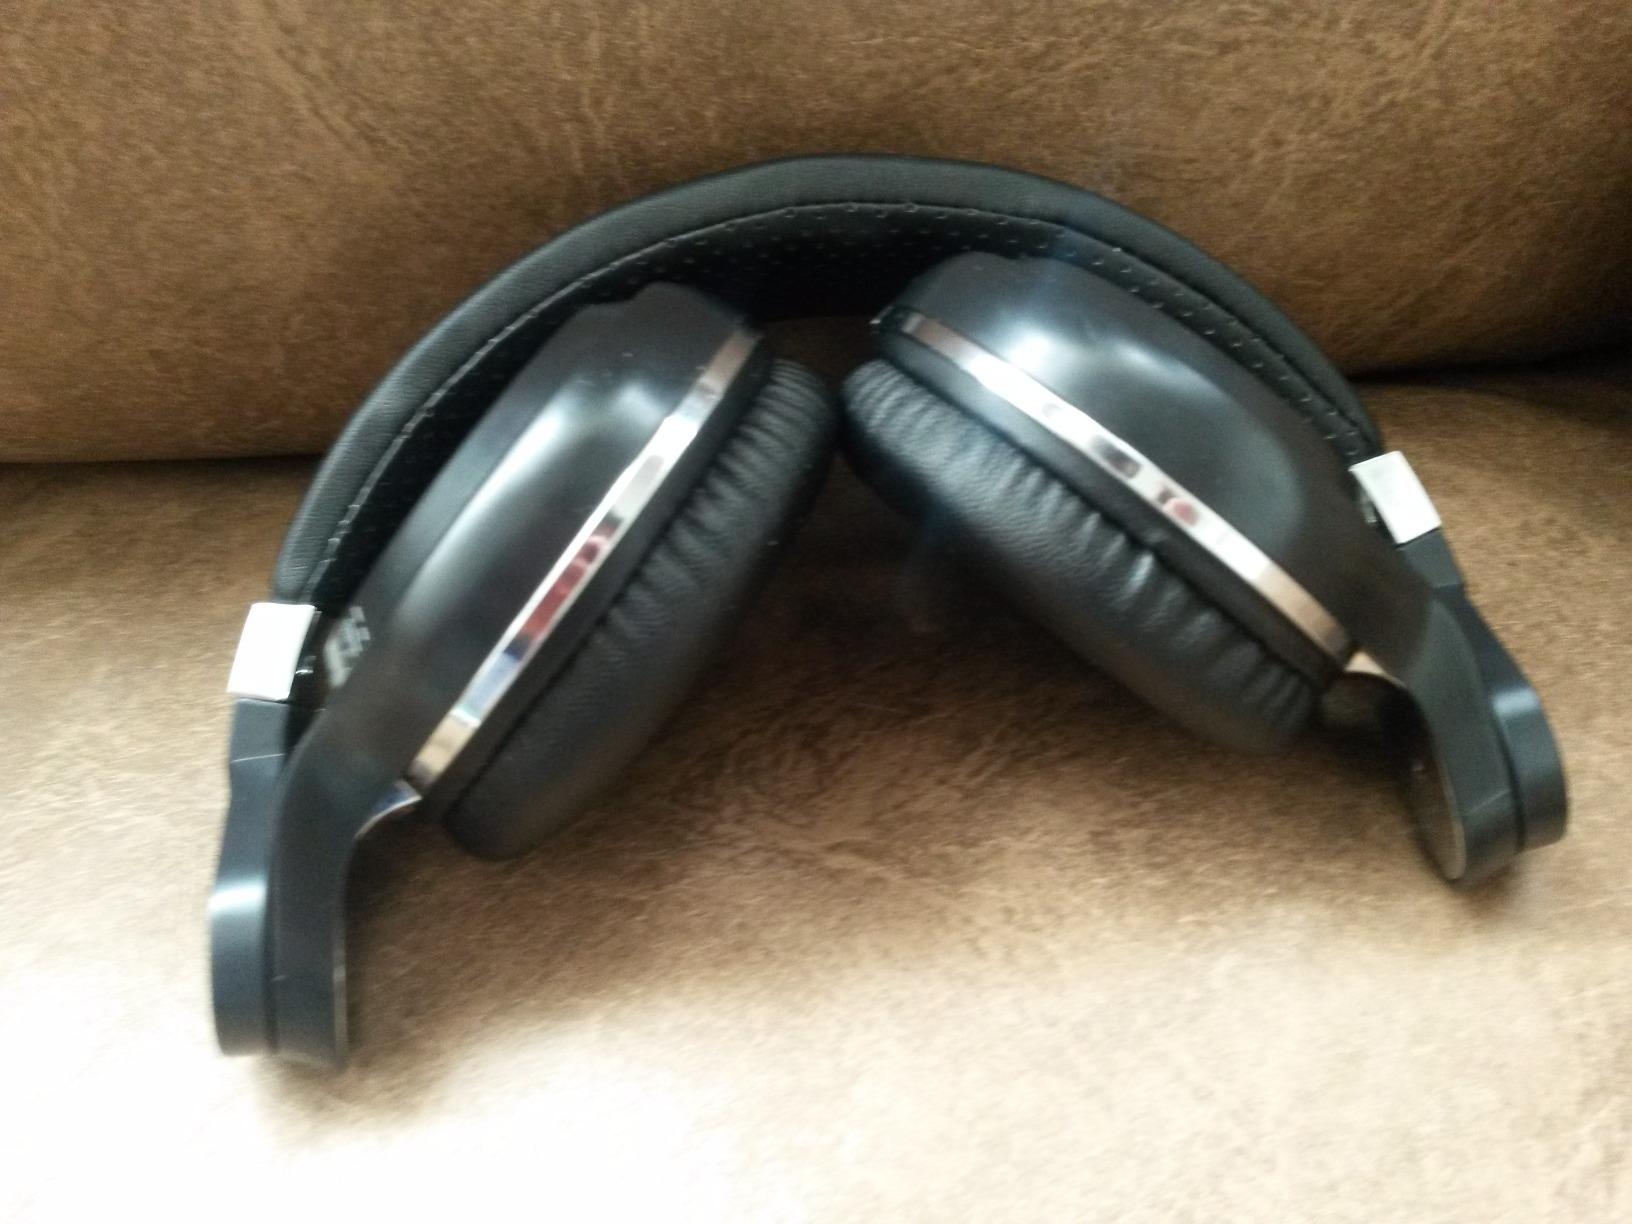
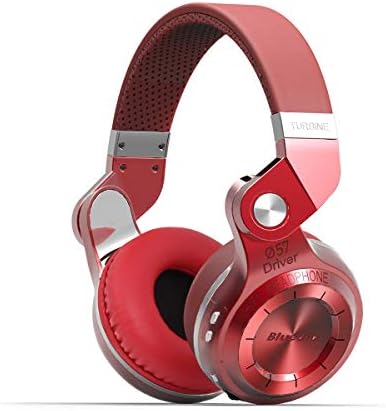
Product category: headphones
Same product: no